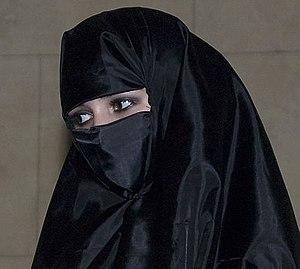
La Loi sur la laïcité de l'État ou la loi 21 est une loi québécoise adoptée le 16 juin 2019 par l’Assemblée nationale du Québec. Elle est la première loi à disposer que « L’État du Québec est laïque ». Elle interdit le port de signes religieux aux employés de l'État en position d'autorité coercitive, ainsi qu'aux enseignants du réseau scolaire public, tout en reconnaissant un droit acquis aux personnes déjà en poste le 27 mars 2019, soit le jour précédant la présentation du projet de loi.
La loi n°2010-1192 du 11 octobre 2010 interdisant la dissimulation du visage dans l'espace public est une loi française ayant pour objet d'interdire le port d'une « tenue destinée à dissimuler son visage ». Entrée en vigueur le 11 avril 2011, elle a été adoptée lors du mandat présidentiel de Nicolas Sarkozy dans un contexte marqué par un vif débat sur la place du voile intégral, et notamment le niqab, vêtement religieux islamique, dans l'espace public, notamment la rue et les établissements recevant du public.